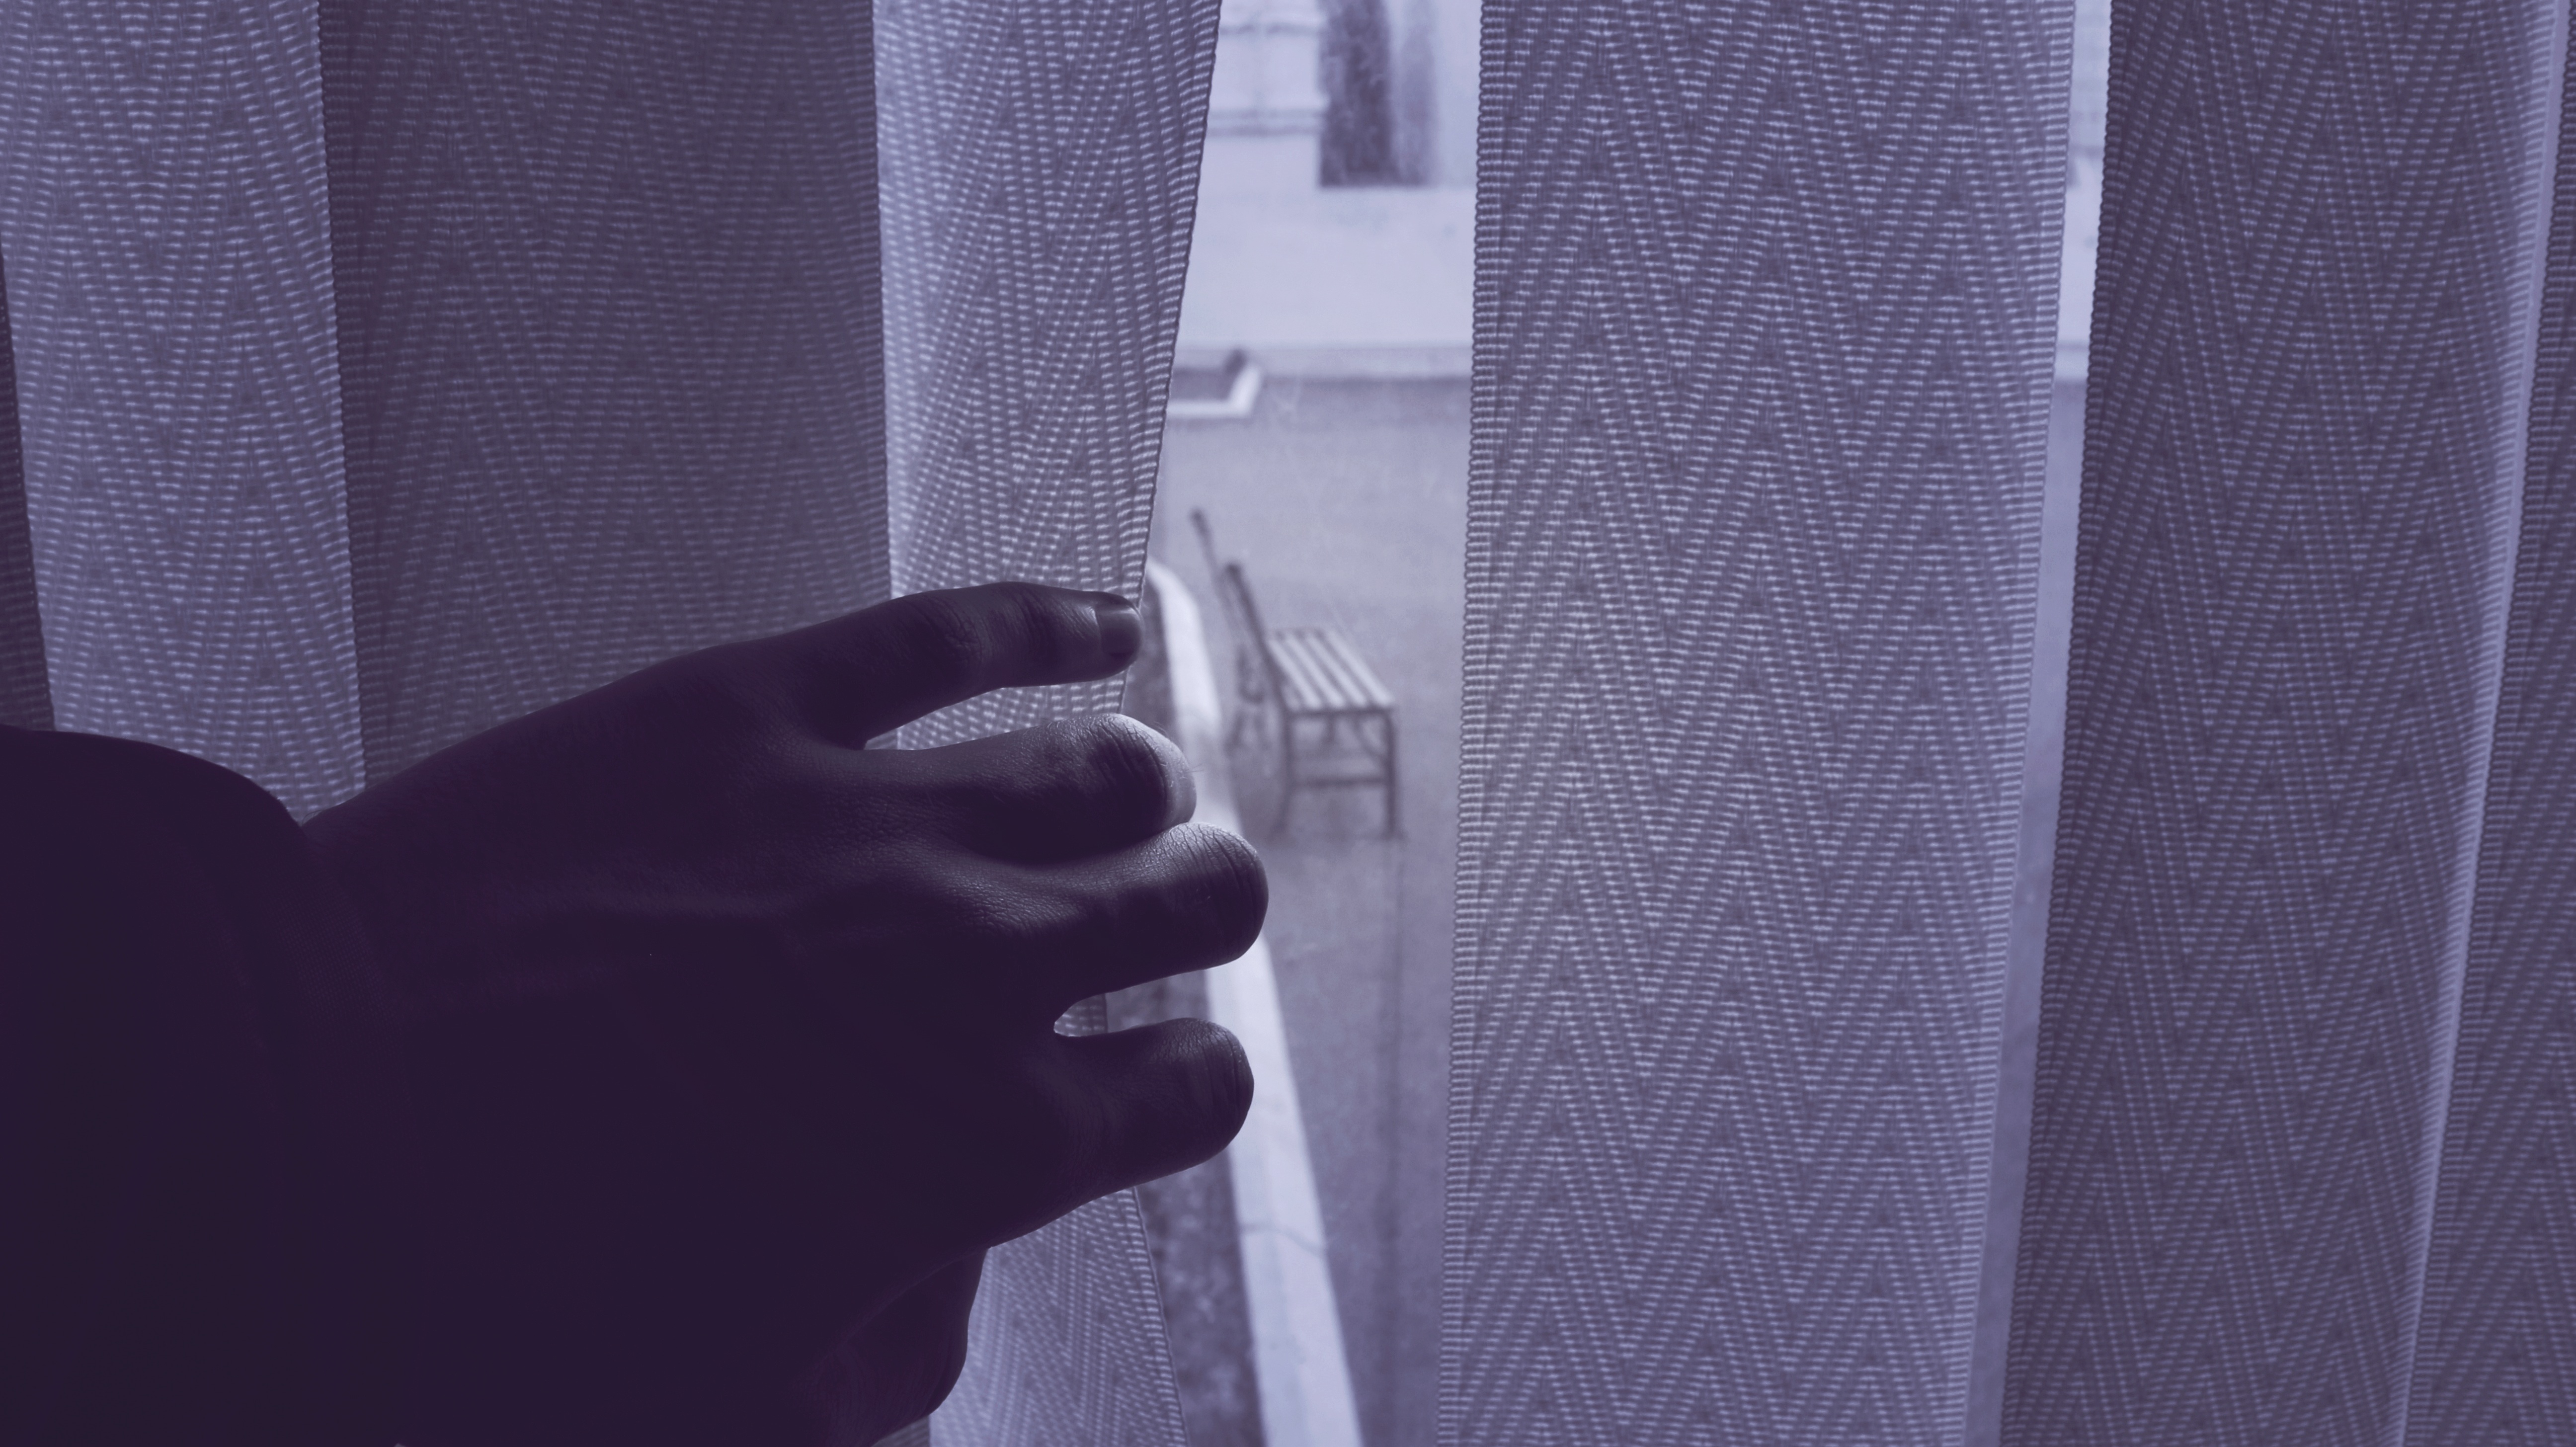
hand, person, light, architecture, white, bench, window, building, city, color, blue, black, arm, interior design, textile, indoors, design, vertical, image, shape